CNBC Asia

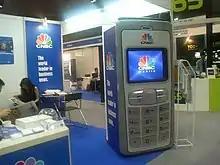
CNBC Asia outside broadcasting 2006

On trading days over the Christmas and new year period, CNBC Asia massively cuts back its regional programming with live output restricted to a two-hour edition of "Squawk Box Asia". Pre-taped specials air at all other times. Simulcasts of programmes originating from CNBC US and CNBC Europe remains unaffected. Regular programming resumes immediately after the New Year's Day holiday.